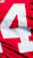
Number: 4